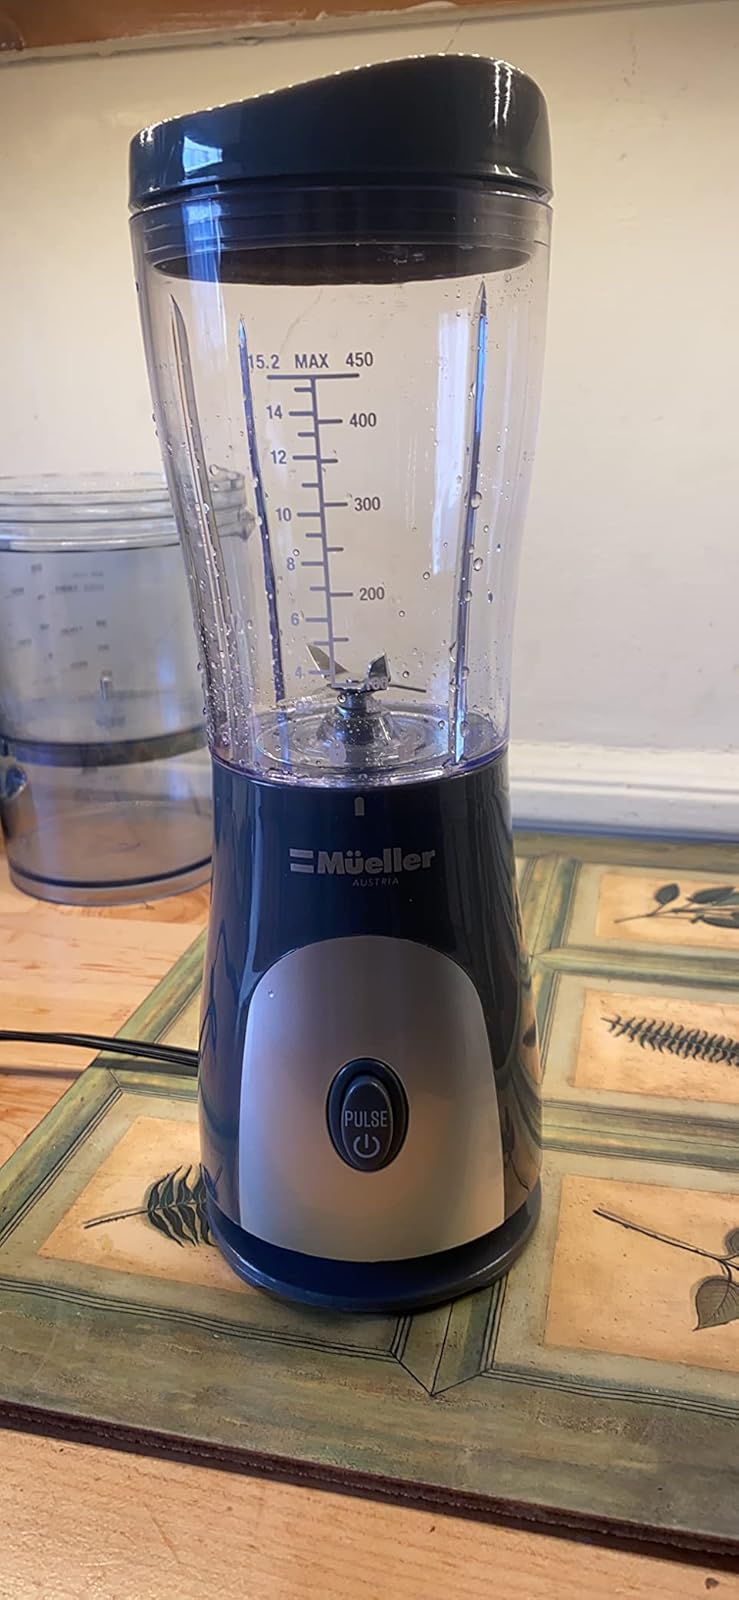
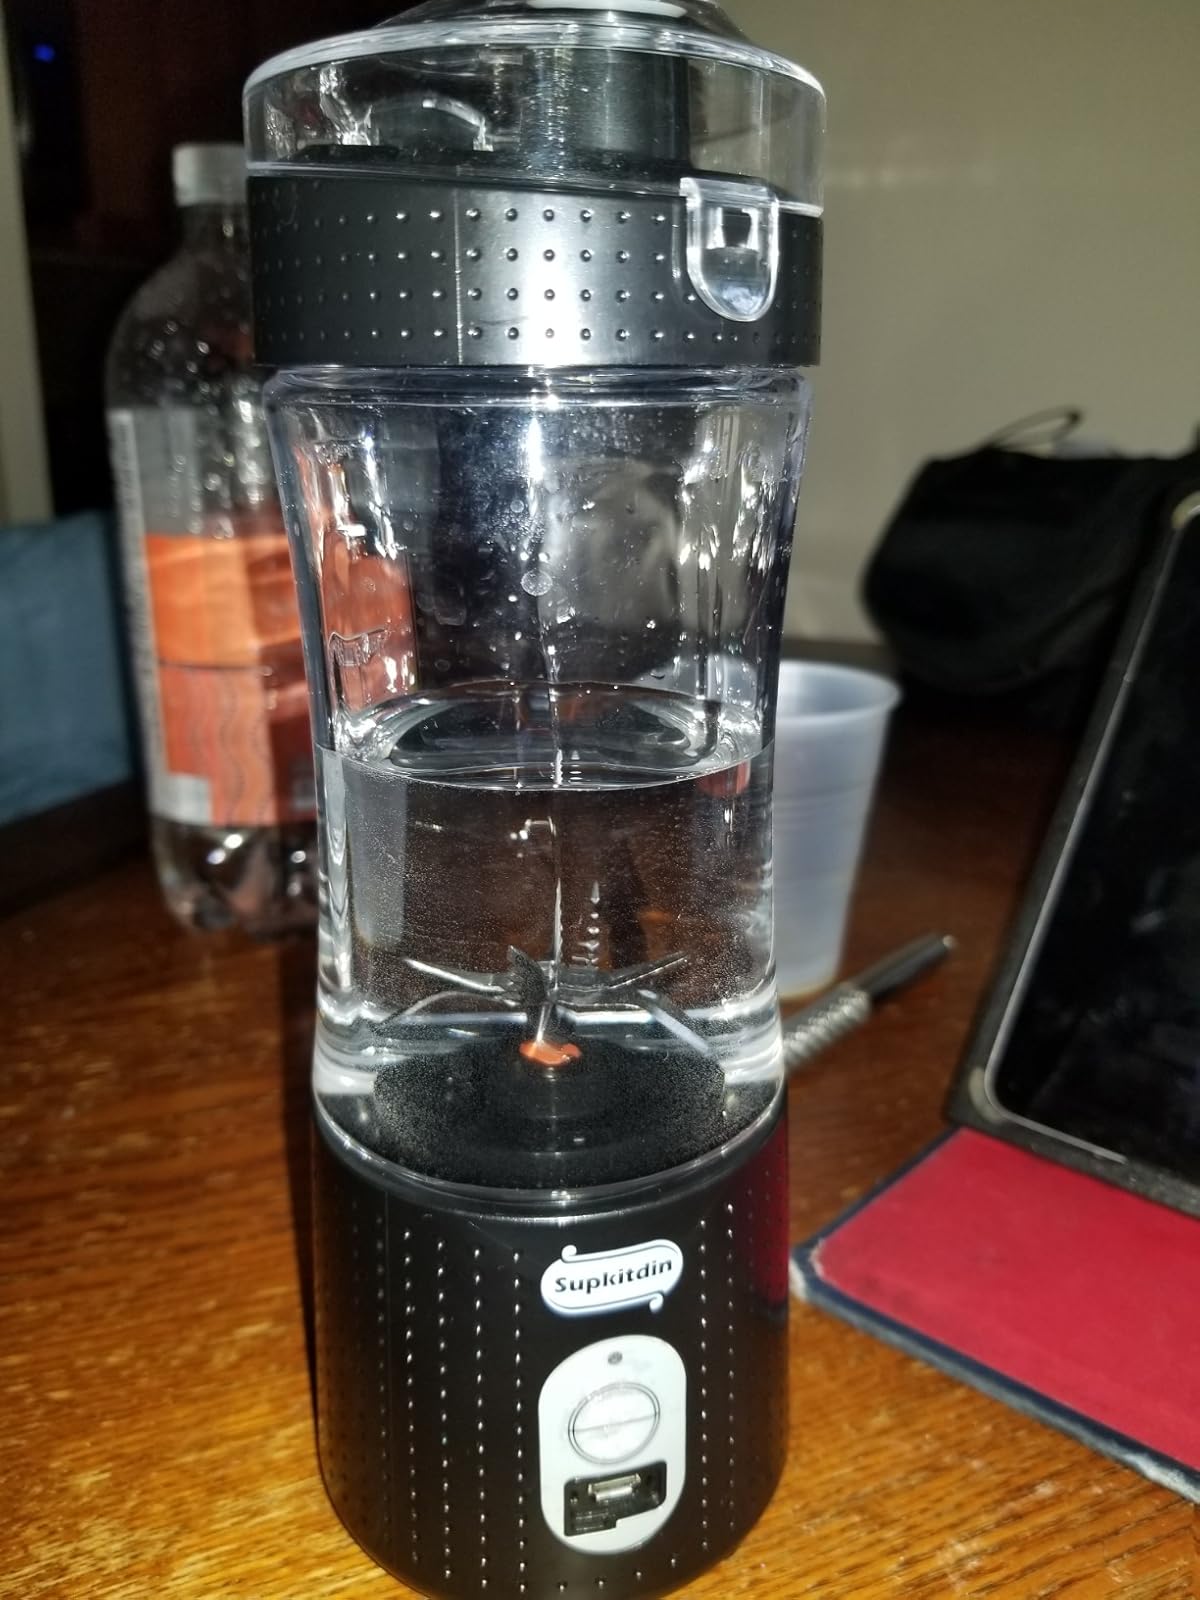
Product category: items_blender
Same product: no